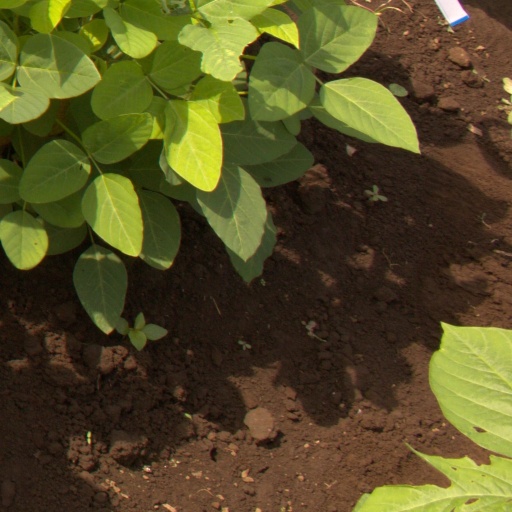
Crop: soybean